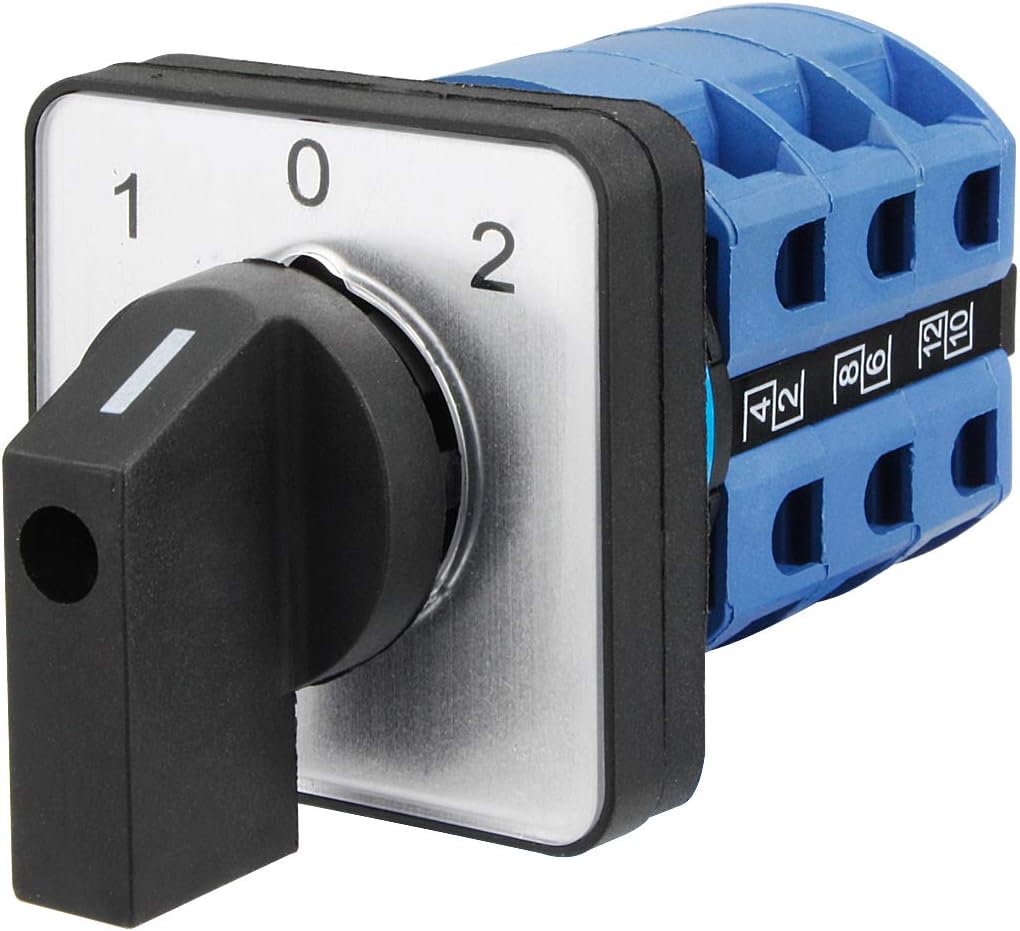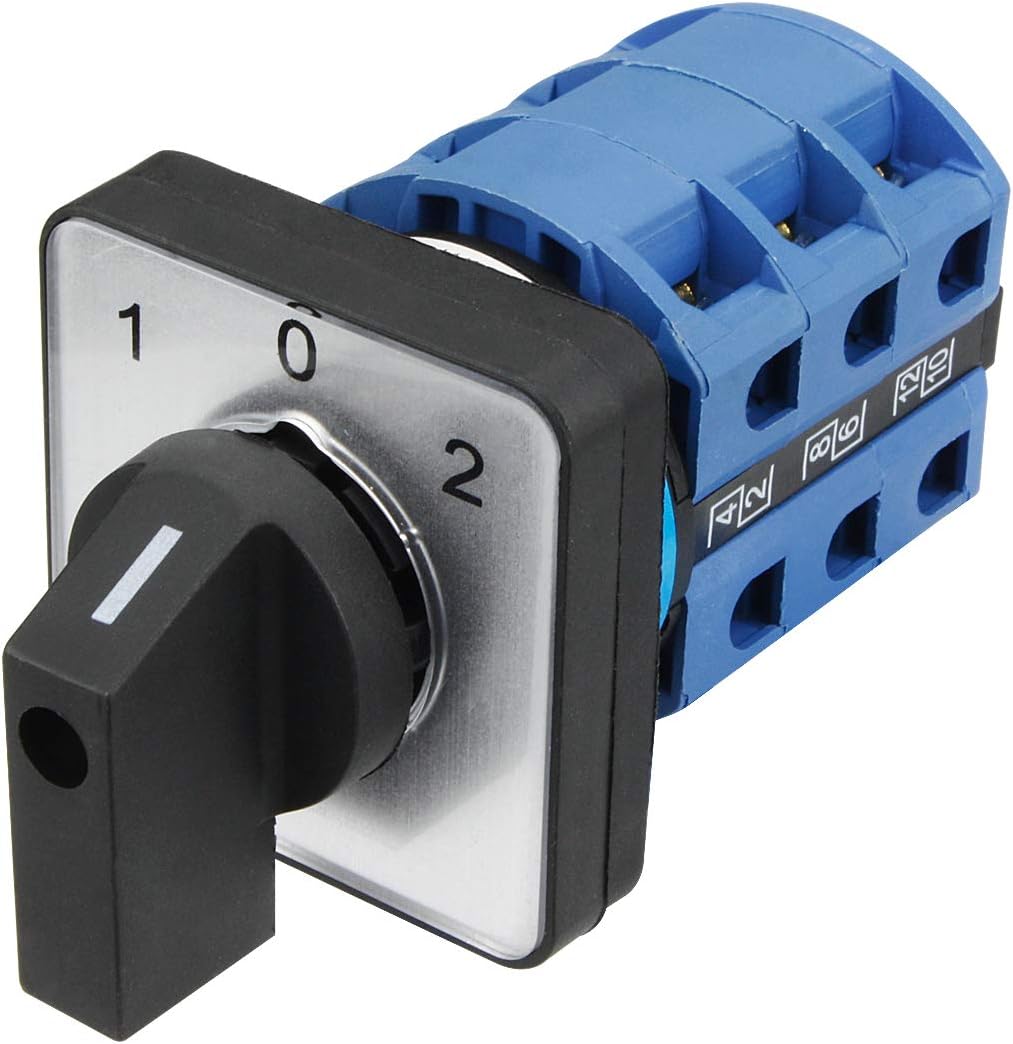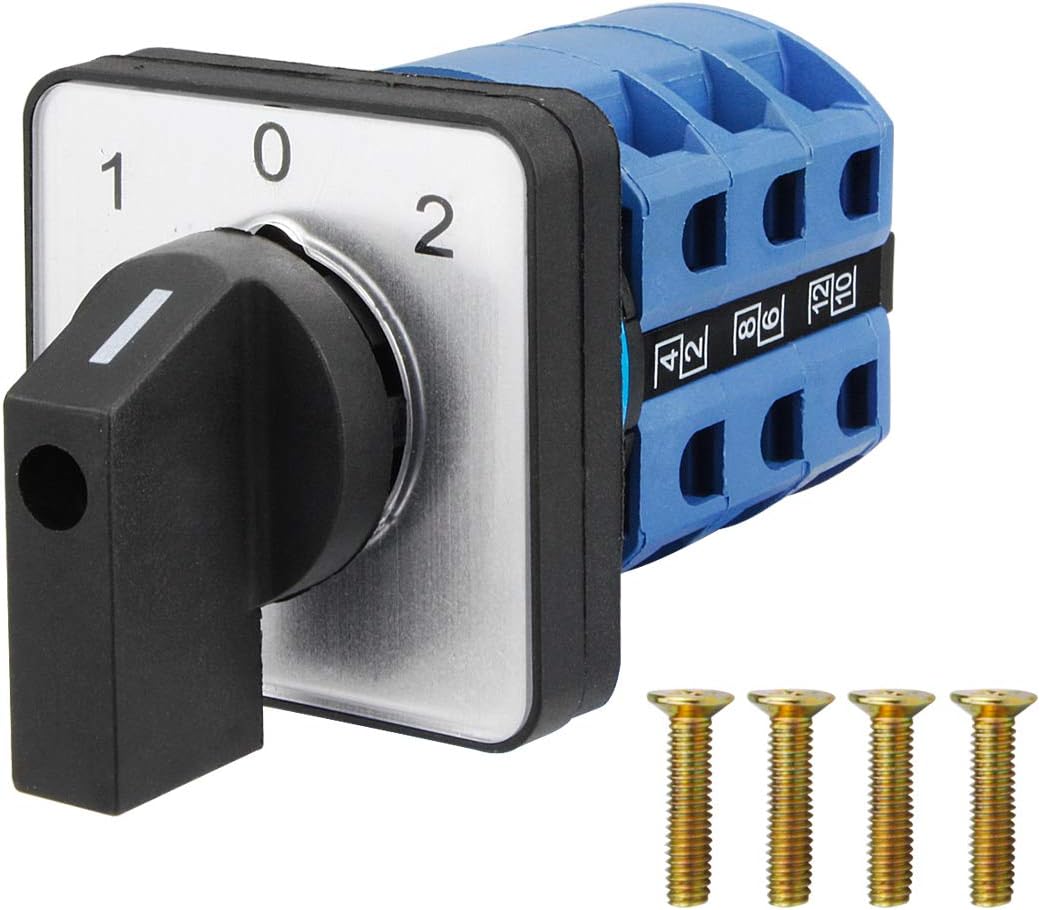
Electrical Buddy Changeover Switch Â 550V 25A 12 Screw Terminals 3 Positions Rotary Cam LW28 25 3
Category: Tools & Home Improvement
Feature plastic external material, 3 positions , locking action type, 12 screw terminals, fit for 1.3cm panel thickness. Changeover switch mainly suitable for electrical wiring in the power switch and Squirrel cage type asynchronous motor start-up, reversing, speed switches, also can make the conversion of the control circuit.
Features: Pole Numbers : 3 Pole | Ui : 660V ; Ith : 63A | Positions : 3 Positions(1-0-2 | Overall Size : 131 x 65 x 65mm /5.1" x 2.5" x 2.5"(L*W*T) | Total Weight : 150g